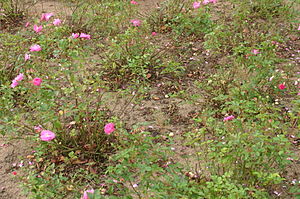
Gødning
Ugødet beplantning med bunddækkeroser.
Gødning er et materiale, som bevirker, at planter vokser og trives bedre. Derfor kan mange stoffer bruges som gødning, alt efter den virkning på planterne, man ønsker at fremkalde. Før den moderne kemis sejrsgang kendte man godt til vigtigheden af at bruge gødning, men processen havde nærmest magisk eller besværgende karakter. I dag ved man præcist, hvorfor planter kan trænge til gødning, og hvordan man kan afhjælpe denne trang. Det var især Justus von Liebigs banebrydende forskning, som lagde grunden til denne viden.